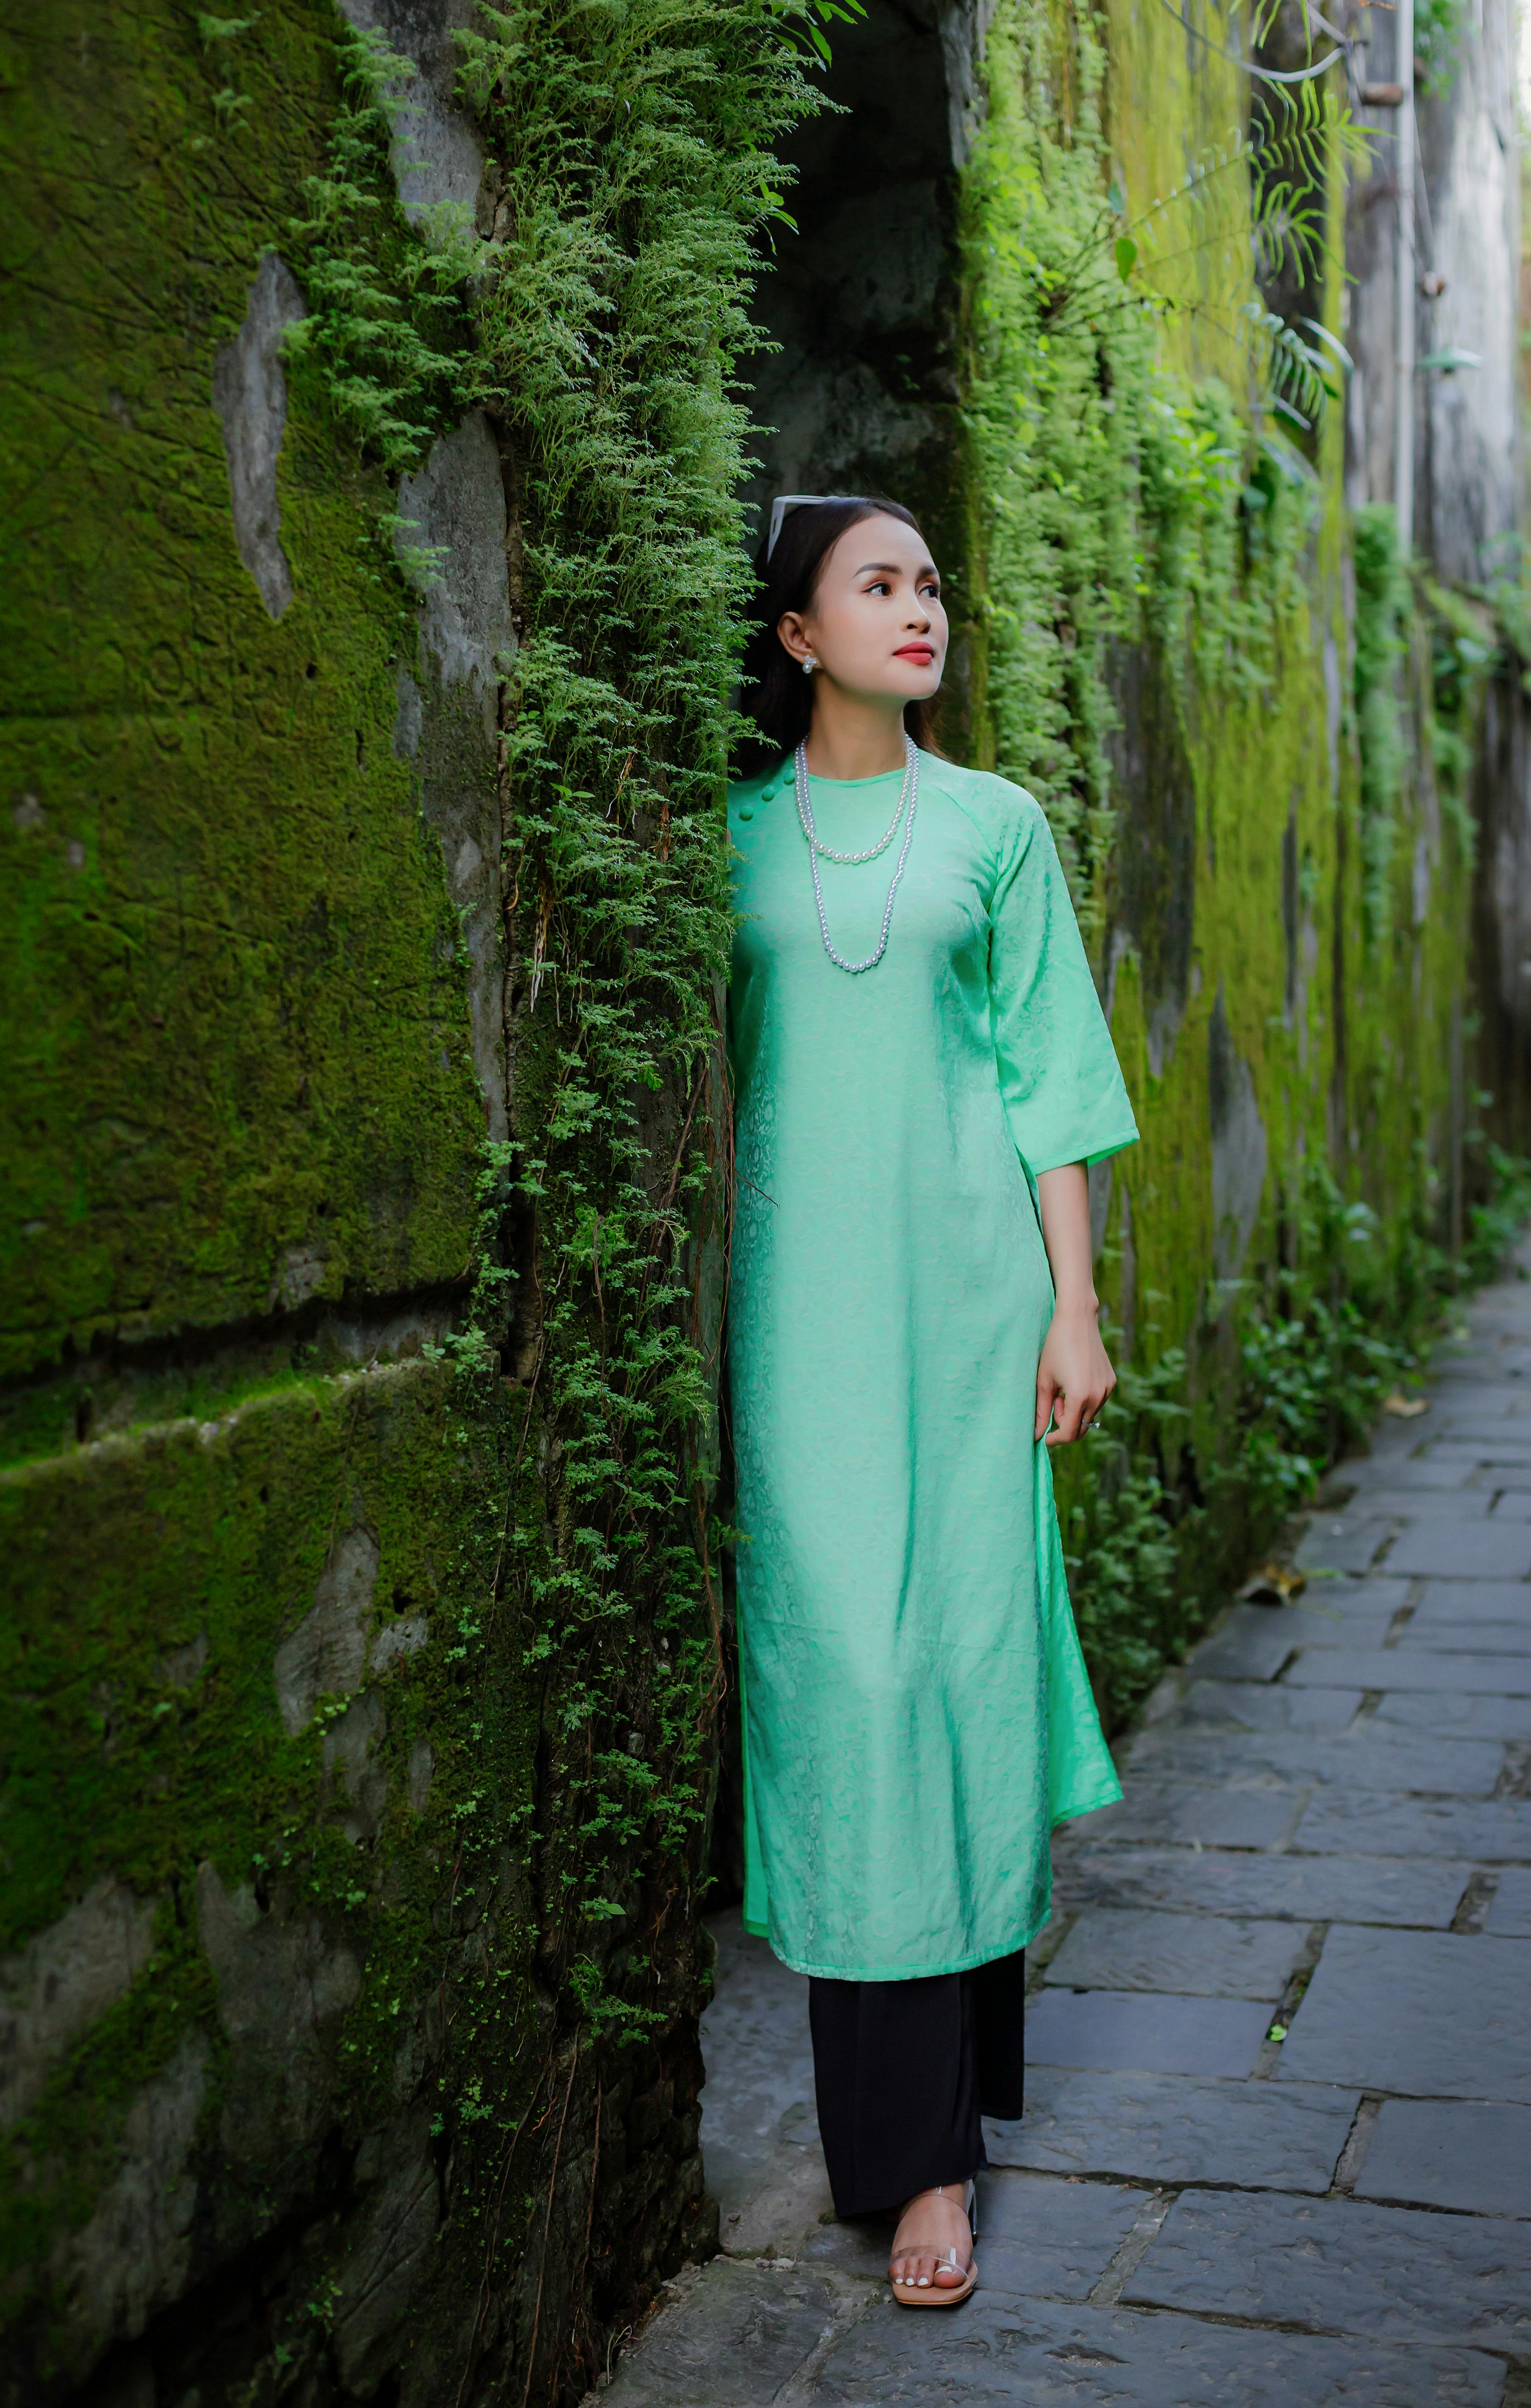
woman, sleeve, green, fashion, standing, black hair, waist, One piece garment, model, photo shoot, foot, day dress